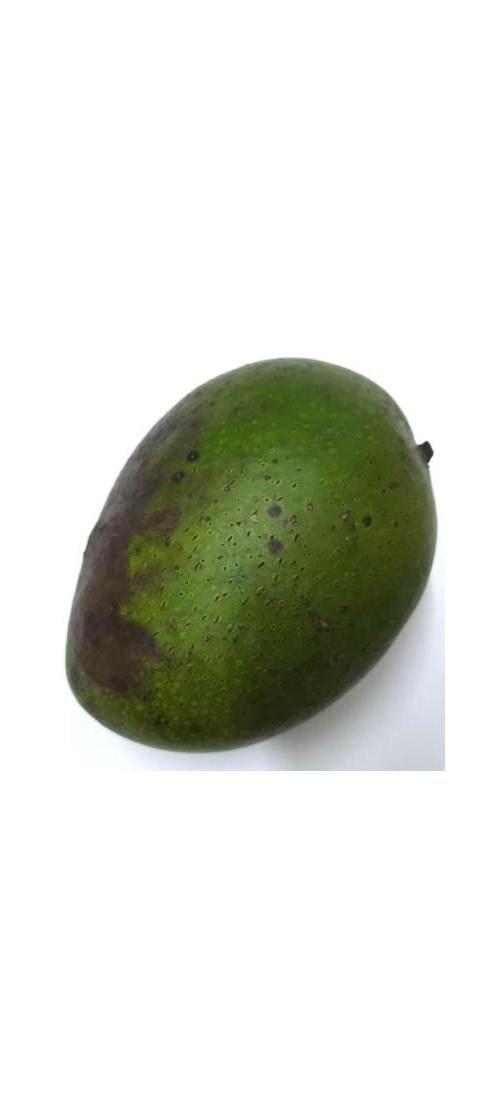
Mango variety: Ashshina Zhinuk